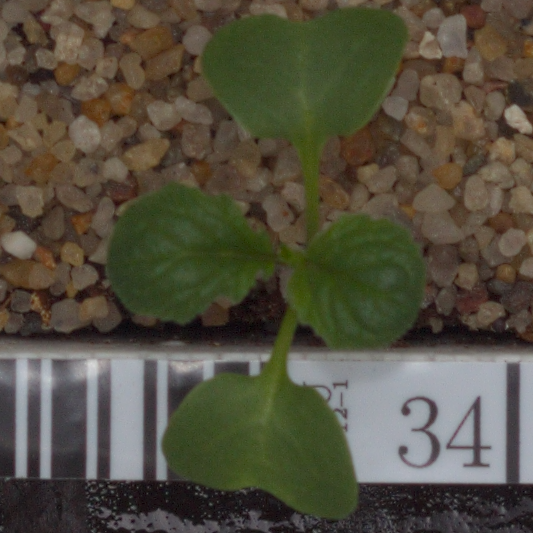
Label: charlock